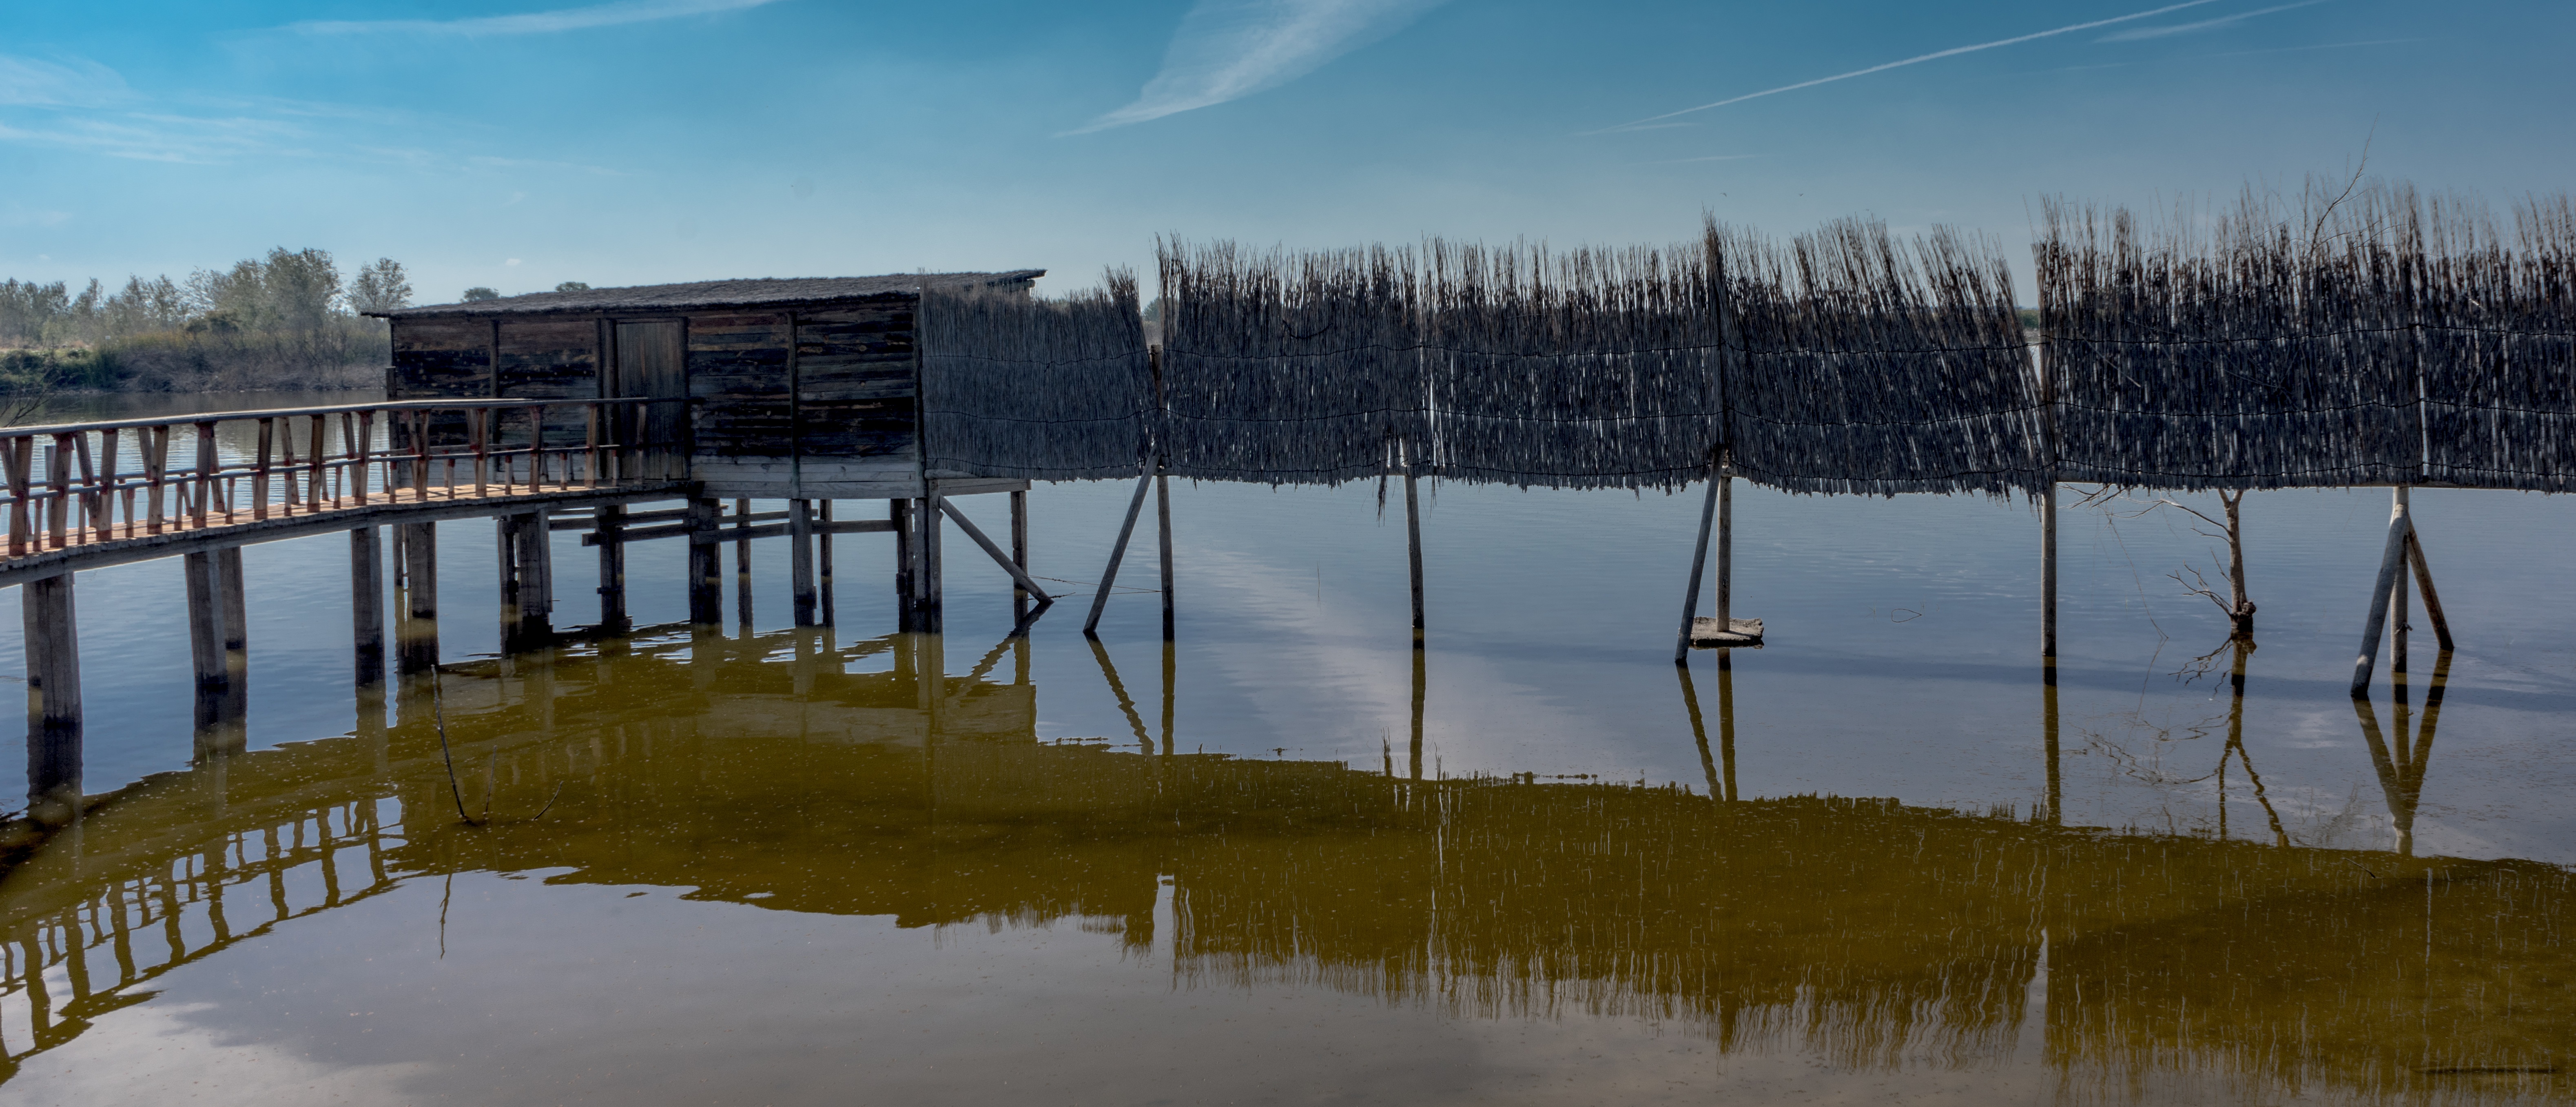
landscape, tree, water, nature, forest, path, horizon, winter, dock, light, sky, sun, sunset, hiking, bridge, lake, trunk, river, rustic, summer, walk, rural, green, reflection, fishing, autumn, park, shadow, calm, reservoir, blue sky, clouds, spain, moor, happiness, duck, wetland, day, laguna, historical, afternoon, loch, follow, gateway, soledad, beach sunset, background screen